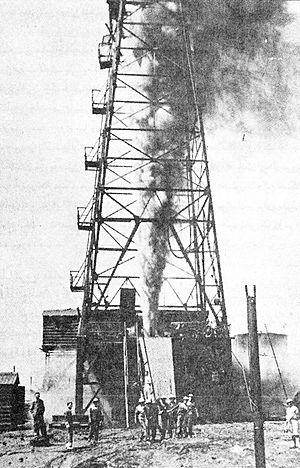
L'Anglo-Persian Oil Company a été fondée en 1909 à la suite de la découverte d'un vaste gisement pétrolier à Masjed Soleiman, en Iran, le 26 mai 1908. Elle a été la première société à exploiter les réserves pétrolières du Moyen-Orient. L’APOC conclut un nouveau contrat de concession avec l'Iran en 1933 et fut renommée Anglo-Iranian Oil Company en 1935 – la Perse étant devenue l’Iran la même année. En 1954, après le mouvement nationaliste et la conclusion d’un consortium avec la NIOC, la société devint la British Petroleum Company.
La crise d'Abadan s'est déroulée entre 1951 et 1954, après la nationalisation par l'Iran des installations de l'Anglo-Iranian Oil Company en mars 1951 et l'expulsion des sociétés pétrolières britanniques des raffineries de la ville d'Abadan. La crise plomba très vite l'économie du pays et la situation politique dégénéra. La crise atteignit son sommet avec la tentative de coup d'état menés par les services secrets britanniques et américains, l'exil du chah Mohammad Reza Pahlavi et qui se solda par le renversement du premier ministre Mohammad Mossadegh. La crise prit fin en octobre 1954 avec la signature de nouveaux contrats pétroliers avec les compagnies occidentales pour 25 ans, ce qui coïncide avec la fin du règne de Mohammad Reza Shah Pahlavi lors de la révolution iranienne.